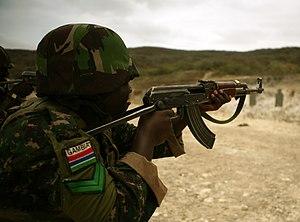
Le fusil d'assaut Type 56 est une copie chinoise du AK-47. Il était répertorié par l’Armée populaire de libération comme pistolet mitrailleur. Le Type 56 se distingue surtout de l’AK-47 par la présence d’une baïonnette repliable sous le canon.